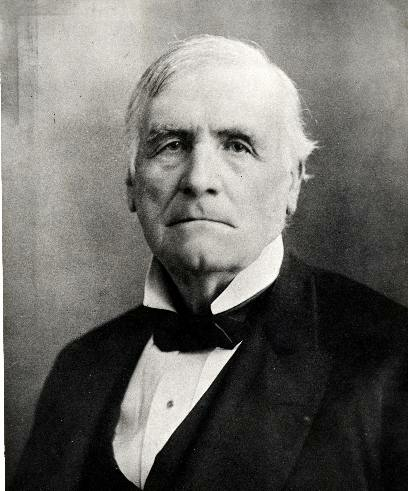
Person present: Yes